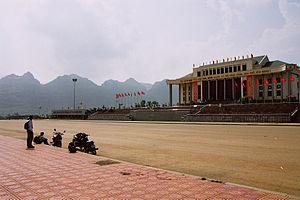
Lai Châu auparavant Muang Lay est une ville de la province de Lai Châu dans la région du Nord-ouest du Viêt Nam.